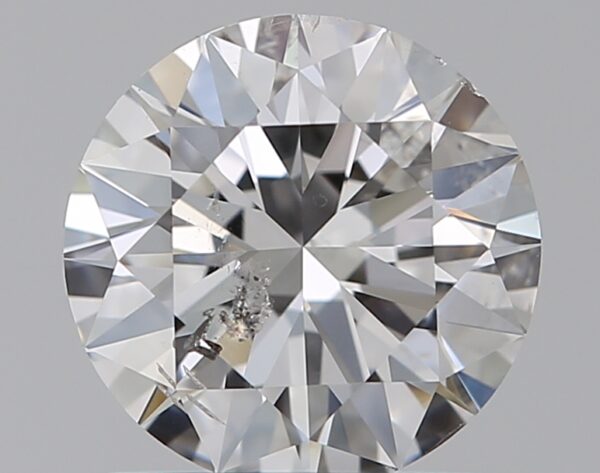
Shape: round
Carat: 1.01
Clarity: SI2
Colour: F
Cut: EX
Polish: EX
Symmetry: EX
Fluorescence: N
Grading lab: GIA
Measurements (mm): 6.47 x 6.49 x 3.94